Kiyevsky suburban railway line

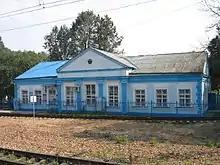
Shemyakino railway station

Following the standard notations in Russia, a railway stop below is called a station if it is a terminus or if it has a cargo terminal, and it is called a platform otherwise.